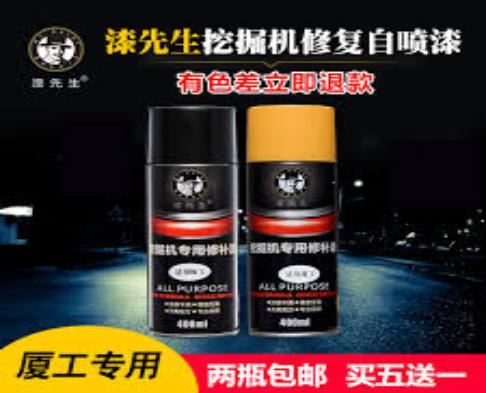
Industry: Others